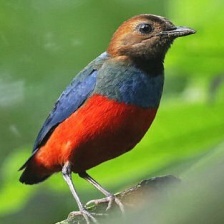
Species: RED BELLIED PITTA
Scientific name: PITTA ERYTHROGASTER